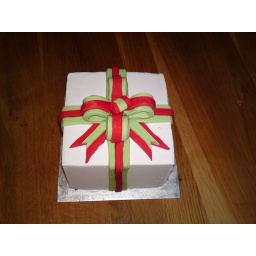
First attempt at a bow cake, royal iced fruit cake with bow, unfortunatley the bow got a bit squashed in the box